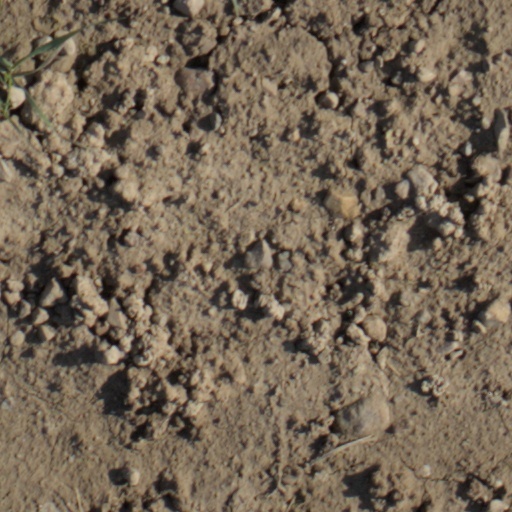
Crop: wheat